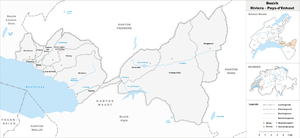
Le district Riviera-Pays-d’Enhaut, dont Vevey est le chef-lieu, est l'un des dix districts du canton de Vaud.